Palo (religion)

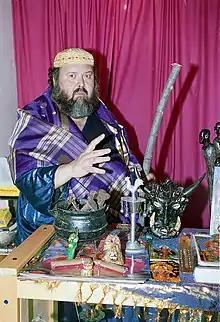
A middle-aged white man with a grey beard sits, staring at the viewer. In front of him is a table with various objects placed upon it, including a small cauldron with large iron nails protruding from it.

Palo is organized around autonomous initiatory groups. Each of these groups is called a "munanso congo" ("Kongo House"), or sometimes a "casa templo" ("temple house"). Ochoa rendered this as "praise house". Their gatherings for ceremonies are supposed to be kept secret. Practitioners sometimes seek to protect the praise house by placing small packets, termed "makutos" (sing. "nkuto"), at each corner of the block around the building; these packets contain dirt from four corners and material from the "nganga".